Monastery of the Poor Clares (Cerreto Sannita)

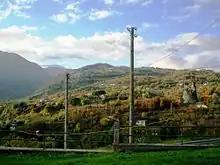
The hill where ancient Cerreto stood, destroyed by the earthquake of June 5, 1688. On the right are the ruins of the keep near which the monastery stood.

Originally there were two doors of access, one to the church and another to the monastery to which a new door was added in 1631 that led into the parlor where the nuns through a grating spoke with relatives. Before then the access to the parlor was located in the church but Monsignor Gambacorta wanted to close this entrance to prevent people from passing through it.